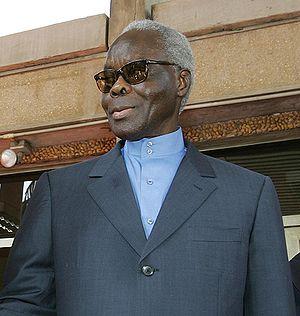
L'élection présidentielle béninoise de 1996 s'est déroulé le 3 mars 1996, avec un second tour le 18 mars 1996.
Les dénominations d’État communiste, régime communiste, pays communiste, système communiste sont utilisées pour qualifier le régime politique d'un État dans lequel un parti se réclamant du communisme exerce le monopole de la gestion des affaires publiques, en tant que parti unique officiel ou bien en tant que parti dominant d'une coalition rassemblant les seuls partis autorisés. Au cours du XXᵉ siècle, un tiers environ de l'humanité a vécu sous un régime politique catégorisé comme « communiste ».
L'élection présidentielle béninoise de 1991 s'est déroulé les 10 et 24 mars 1991 afin d'élire le Président de la République Bénin.
Le Bénin, en forme longue la république du Bénin, est un État d'Afrique de l'Ouest, qui couvre une superficie de 114 764 km² et s'étend sur 700 km, du fleuve Niger au nord à la côte atlantique au sud. Le Bénin comptait 10 741 458 habitants en 2016. Le pays fait partie de la CEDEAO et a comme voisins le Togo à l'ouest, le Nigeria à l'est, le Niger au nord-nord-est et le Burkina Faso au nord-nord-ouest.
L'élection présidentielle béninoise de 2001 a lieu le 4 mars 2001 avec un second tour le 18 mars 2001 afin d'élire le Président de la République du Bénin. Elle voit la réélection du président sortant Mathieu Kérékou pour un second mandat consécutif.